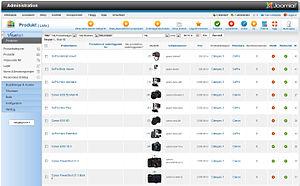
VirtueMart est une solution e-commerce open source conçue pour une extension de Mambo ou de Joomla! système de gestion de contenu CMS. VirtueMart est écrit en PHP et nécessite l'environnement de base de données MySQL pour le stockage.